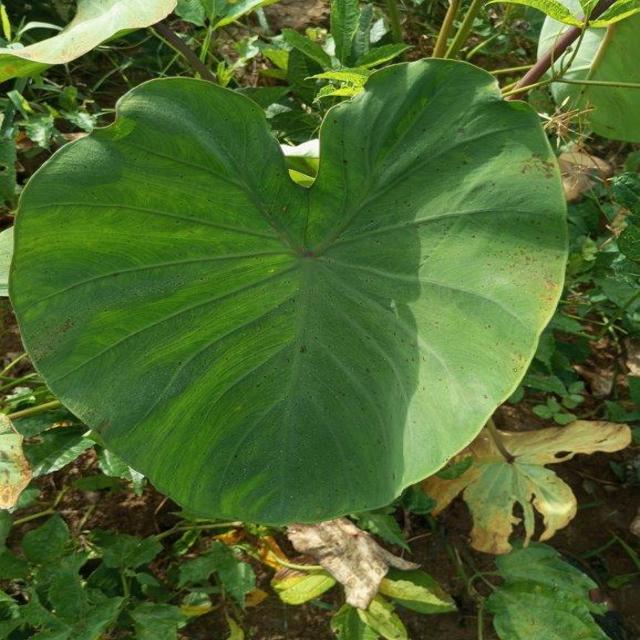
Label: Healthy